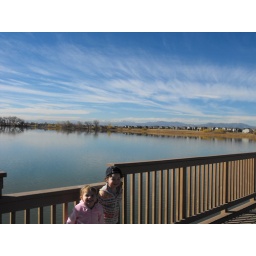
Mc Kay lake near our house